Edoardo Agnelli (entrepreneur, born 1892)

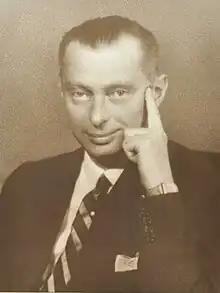

Edoardo Agnelli (2 January 1892 – 14 July 1935) was an Italian entrepreneur and industrialist. He was the principal family shareholder of the Italian car company Fiat, as well as chairman of Juventus from 1923 until his death in 1935.